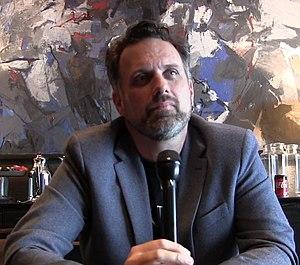
Sean Anders est un réalisateur et scénariste américain.